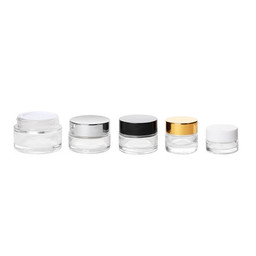
Label: glass